Wilmer Cutler Pickering Hale and Dorr

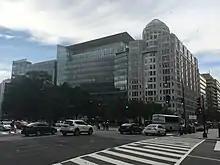
WilmerHale's DC office, spanning across three interlinked buildings on Pennsylvania Avenue

In 1988, the law firm established a subsidiary as a registered investment adviser. Initially known as "Haldor Investment Advisors, L.P.", and then "Hale Dorr Wealth Advisers". In 2008 "Hale Dorr Wealth Advisors" became "Silver Bridge".